Talk Talk

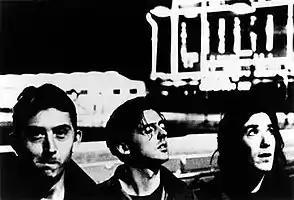
Talk Talk in 1988 from left to right: Mark Hollis, Paul Webb, Lee Harris. Photo by Stephen Lovell-Davis.

Talk Talk were an English band formed in 1981 by Mark Hollis (vocals, guitar, piano), Lee Harris (drums), Paul Webb (bass), and Simon Brenner (keyboards). Initially a synth-pop group, Talk Talk's first two albums, "The Party's Over" (1982) and "It's My Life" (1984), reached top 40 in the UK and produced the international hit singles "Talk Talk", "Today", "It's My Life", and "Such a Shame".